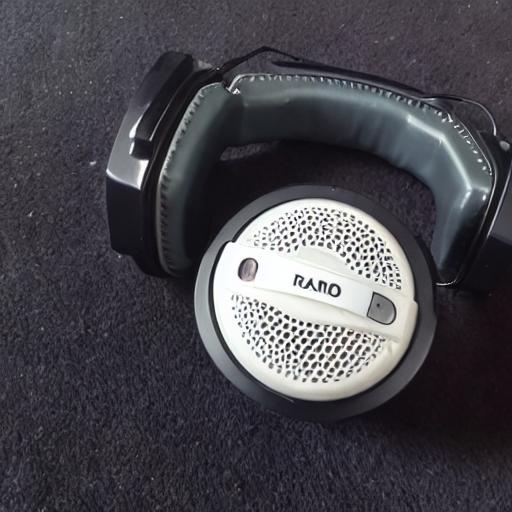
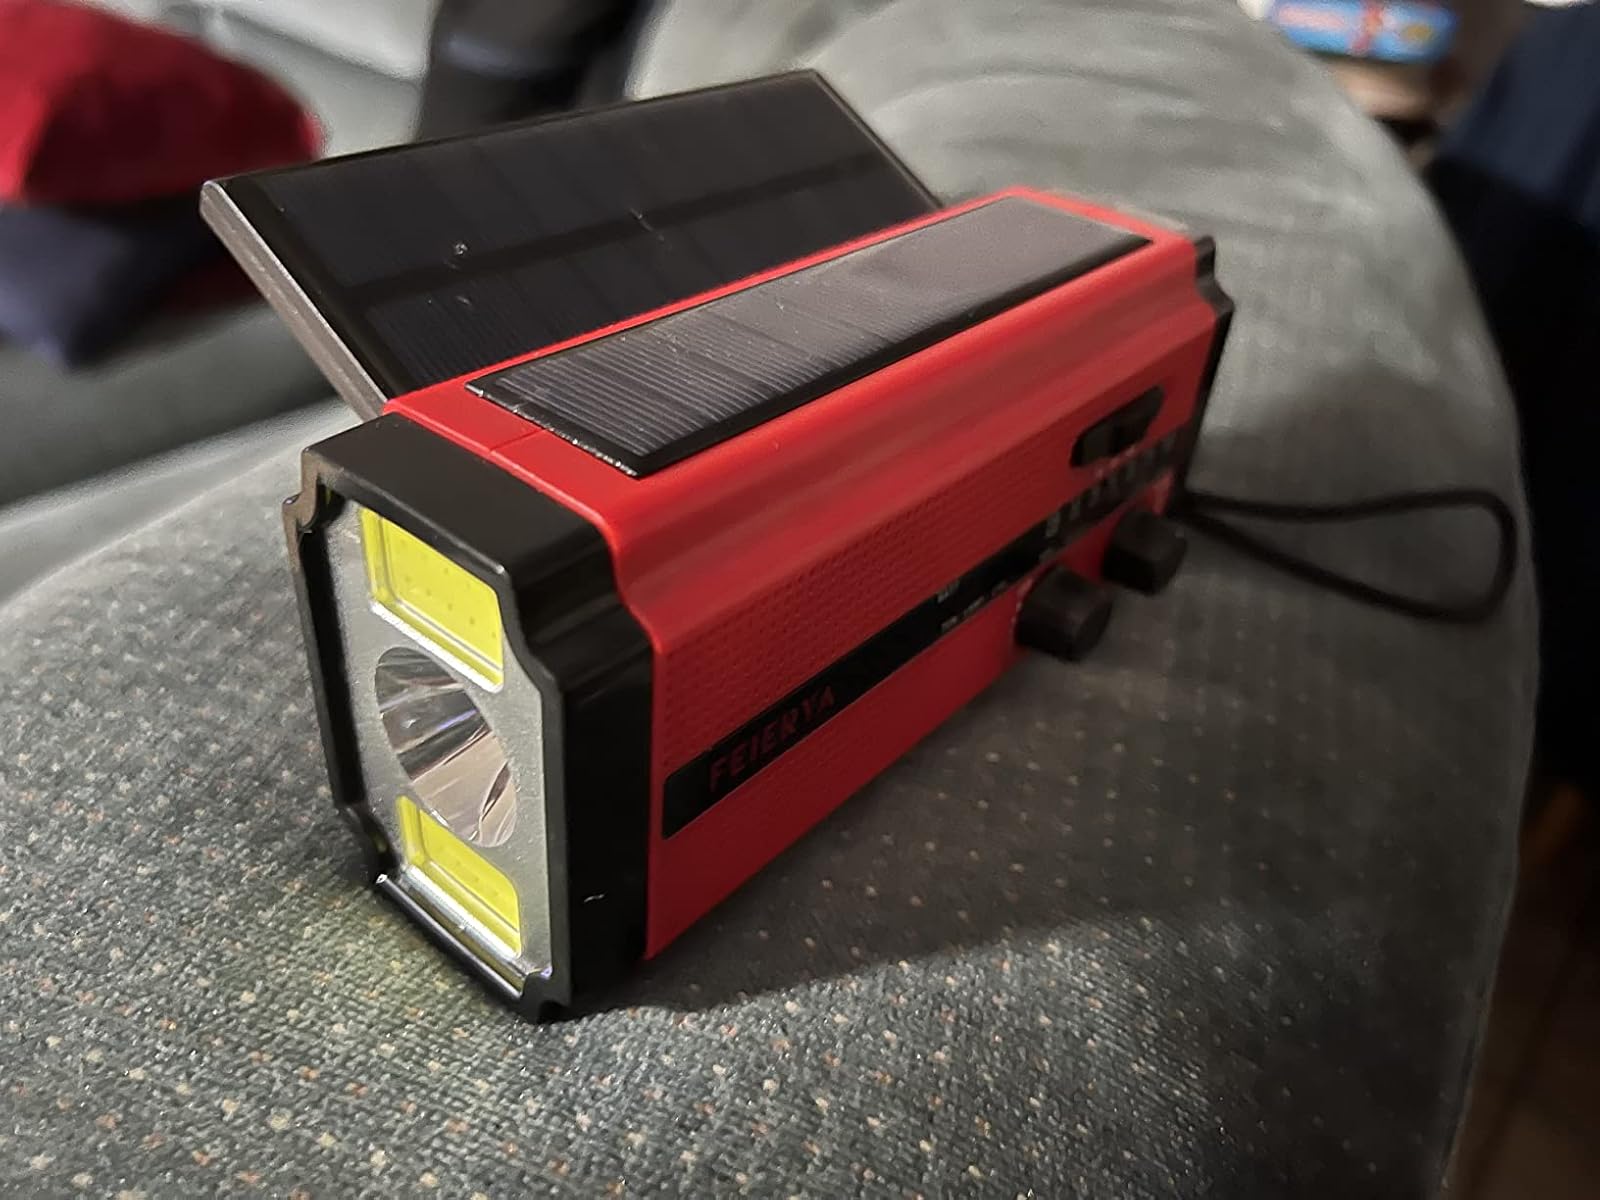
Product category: radio
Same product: no